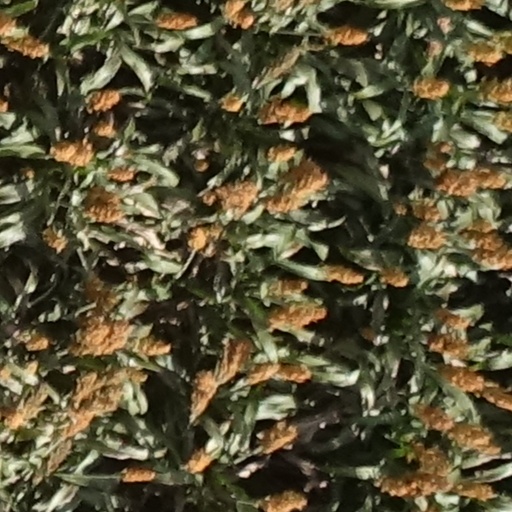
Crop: sorghum